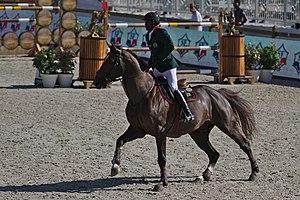
Saphir du Talus est un étalon de saut d'obstacles alezan brûlé, inscrit au stud-book du Selle français. Ce fils de Diamant de Semilly est monté par le cavalier français Benjamin Robert, puis par le marocain Abdelkebir Ouaddar.